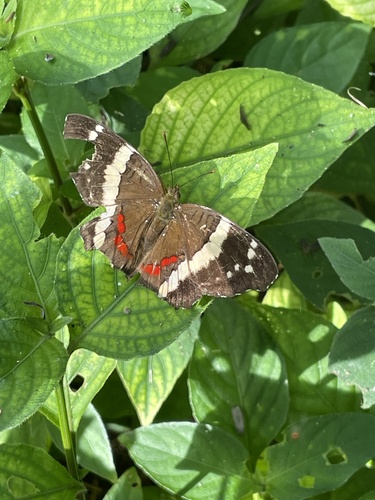
Scientific name: Anartia fatima
Common name: Banded peacock
Family: Nymphalidae
Order: Lepidoptera
Pollinator type: Primary pollinator
Habitat: Open areas and gardens
Geographic range: South America
Conservation status: Least Concern